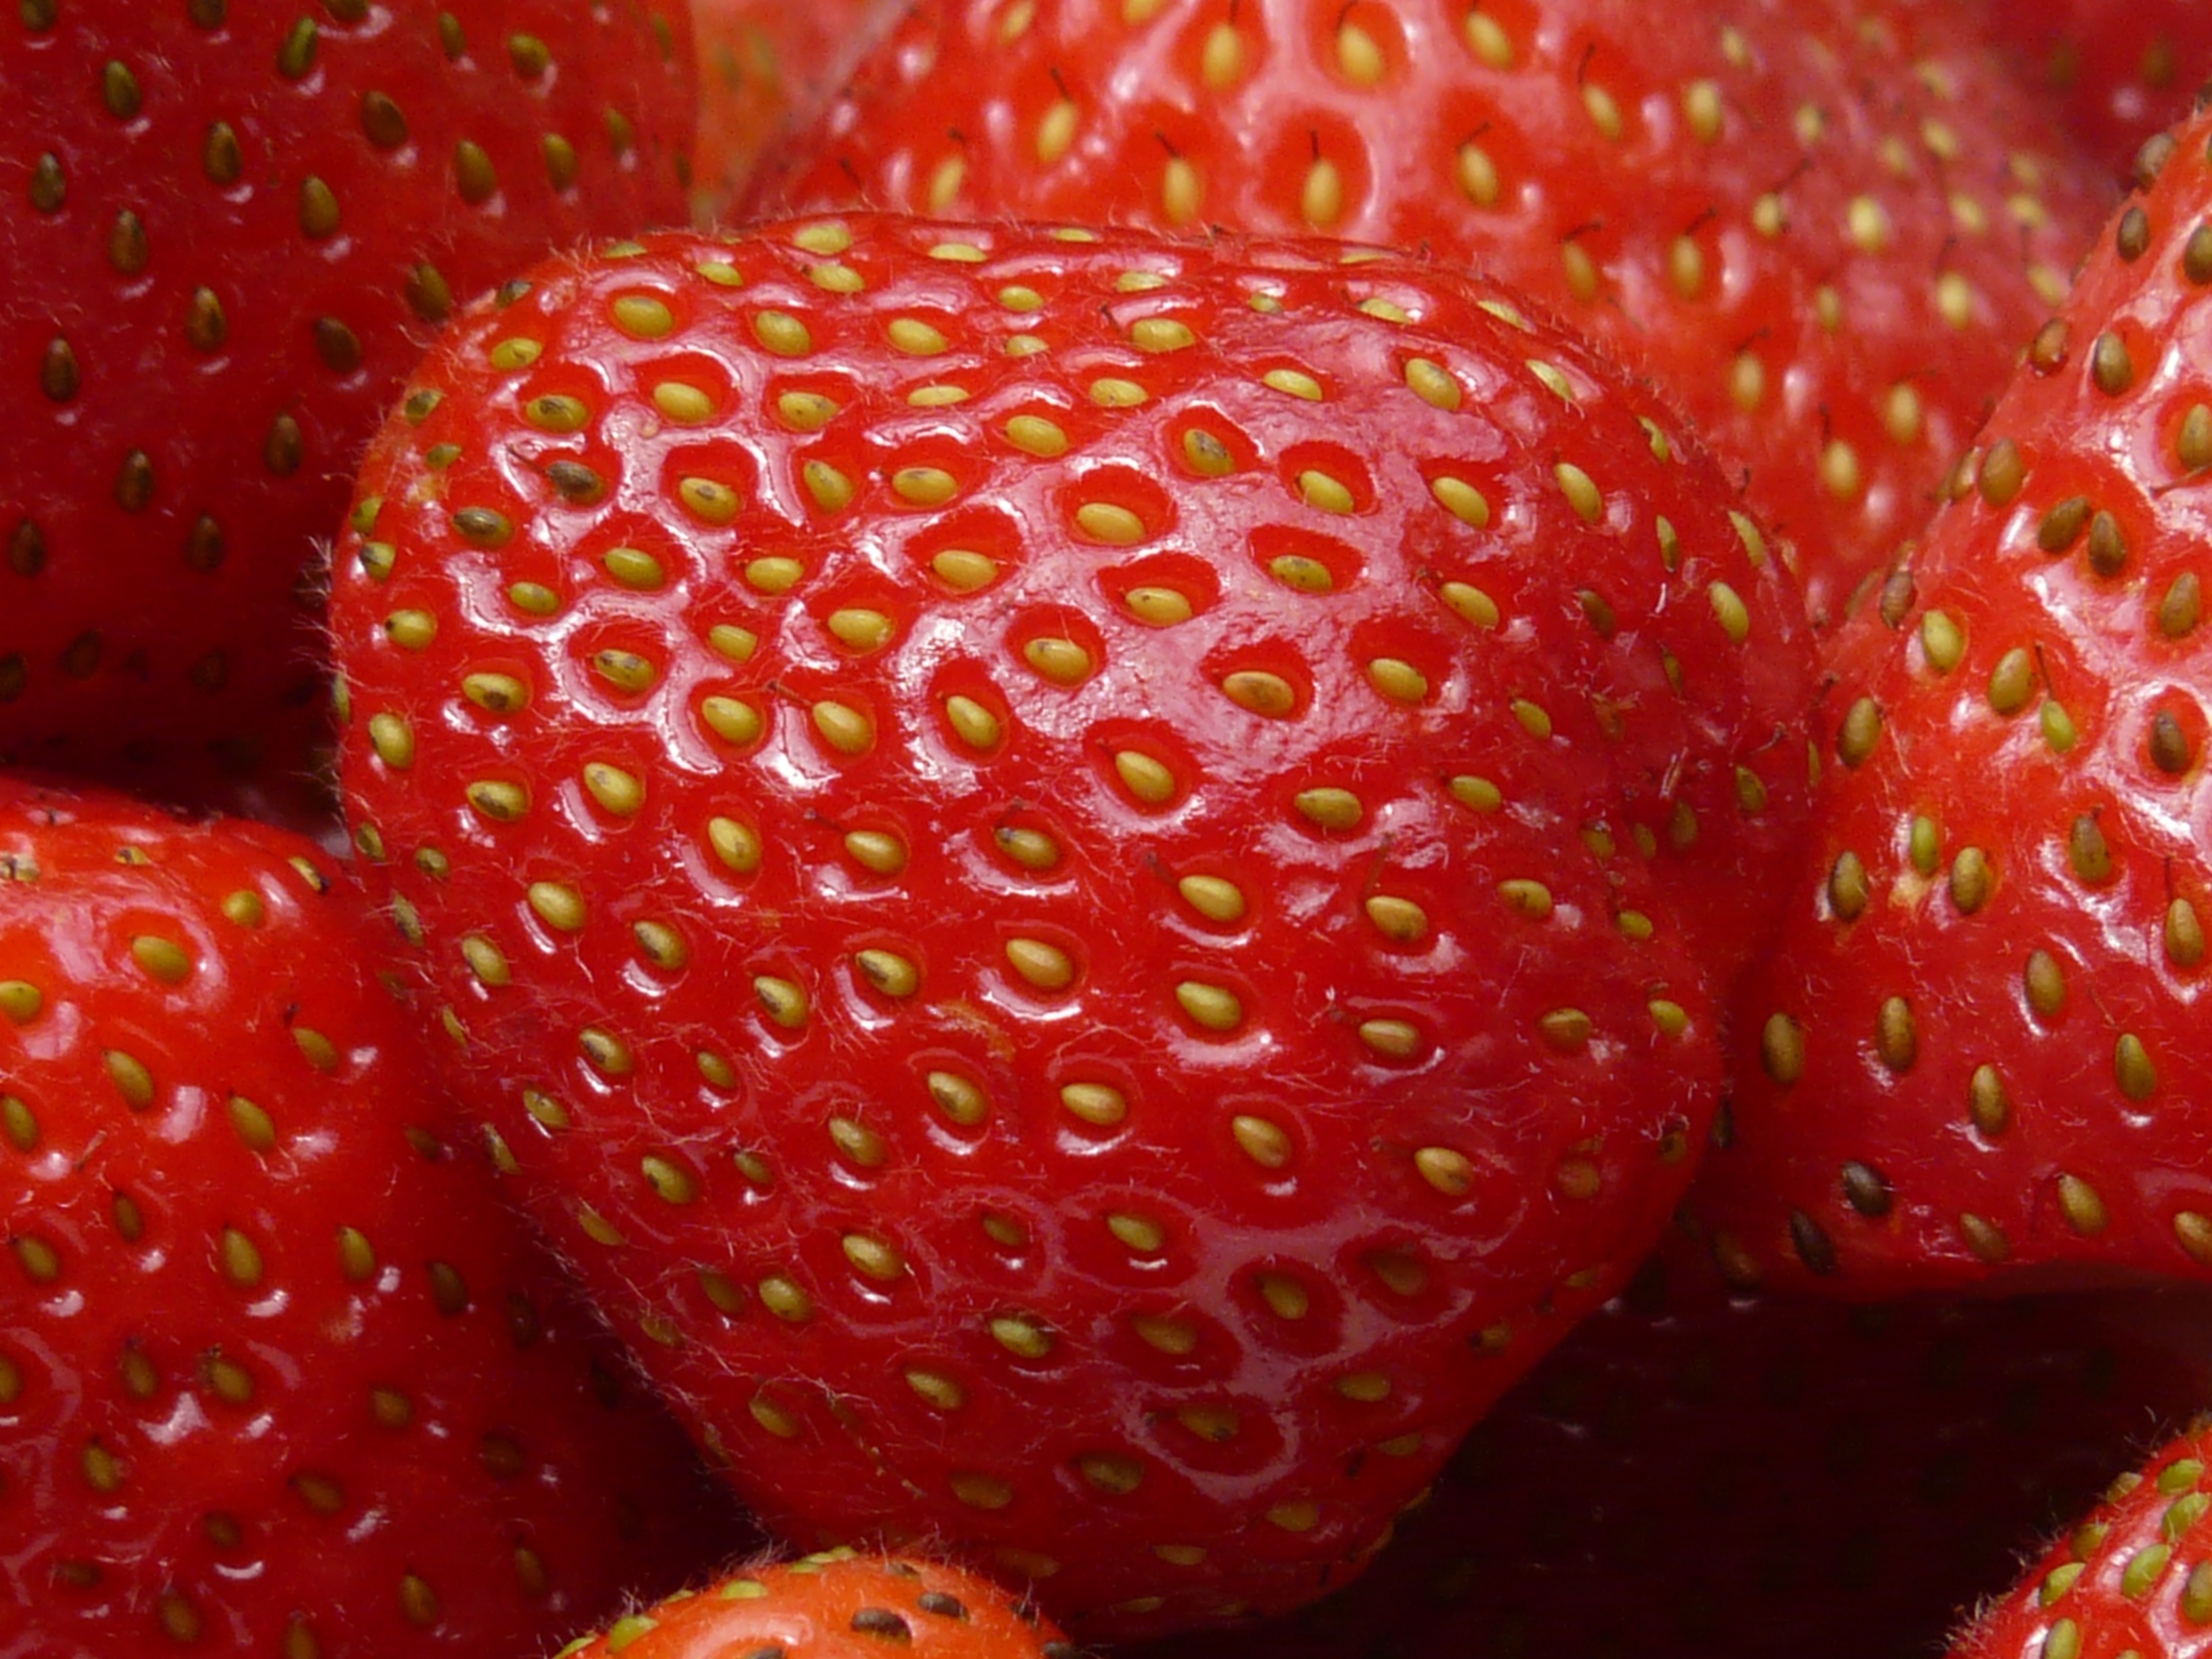
plant, fruit, berry, sweet, food, red, produce, delicious, strawberry, strawberries